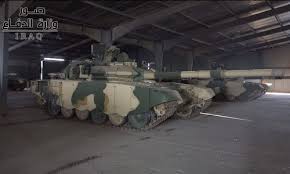
Label: T-90